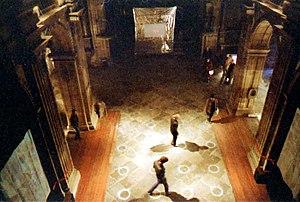
Camara de Musica, Espace sonore et visuel interactif, de Jean-Robert Sedano et Solveig de Ory, du 12 au 26 janvier 1984, Collegiata San Juan Bautista, Gijon (Espagne). Español: Cámara de Música, espacio sonoro y visual interactivo, de Jean-Robert Sedano y Solveig de Ory, del 12 al 26 de enero de 1984, Collegiata San Juan Bautista, Gijón (España).